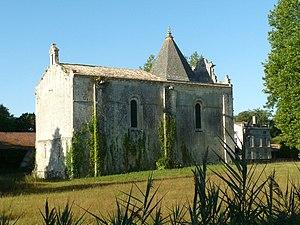
chapelle du château de la Tenaille (17), France
Les églises de la Charente-Maritime présentent une grande diversité, d'une commune à une autre, et se distinguent par des styles et des périodes de construction différentes. De nombreux édifices témoignent cependant de l'épanouissement, aux XIᵉ et XIIᵉ siècles d'une forme d'art roman spécifique, appelée art roman saintongeais, caractérisée par une simplicité des formes et un décor sculpté, souvent très riche.
La via Turonensis est le nom latin d'un des quatre chemins de France du pèlerinage de Saint-Jacques-de-Compostelle, le plus au nord. Elle part de la tour Saint-Jacques à Paris, puis traverse notamment Orléans ou Chartres, Tours, Poitiers, Saintes, Bordeaux.
Saint-Sigismond-de-Clermont est une commune du sud-ouest de la France, située dans le département de la Charente-Maritime. Ses habitants sont appelés les Sigismonais et les Sigismonaises.
L'Abbaye de La Tenaille appelée abbatia beatae mariae de Tenelia ou Tenallia dans les textes anciens, était située dans la paroisse de Saint-Sigismond-de-Clermont. Ce fut une abbaye cistercienne d’une relative importance en Saintonge, notamment du fait qu’elle se trouvait sur une des voies du pèlerinage de Saint-Jacques-de-Compostelle. En effet l’un des quatre grands chemins menant à Saint-Jacques : la via Turonensis, la principale voie de l’ouest de la France qui prend son origine à Tours, passait au cœur de l’abbaye.